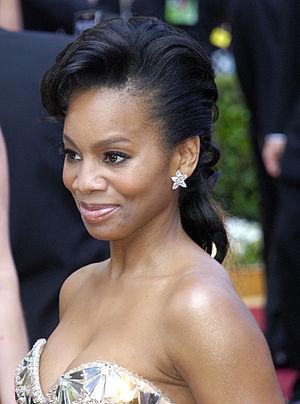
Les Couleurs du destin est un film dramatique américain, écrit, produit et réalisé par Tyler Perry, sorti en 2010.
Anika Noni Rose est une actrice et chanteuse américaine, née le 6 septembre 1972 à Bloomfield dans le Connecticut.